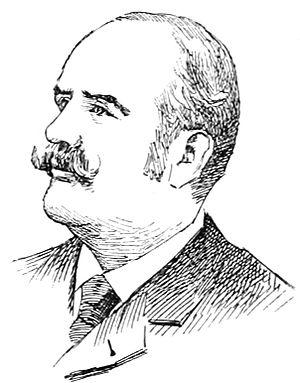
La famille Cochin est une famille subsistante de la noblesse française. Issue de la bourgeoisie parisienne, elle accéda à la noblesse en 1748 par la fonction anoblissante d'échevin de Paris.
Henry Cochin, né le 31 janvier 1854 à Paris, et mort le 8 décembre 1926 dans la même ville est un homme politique français.